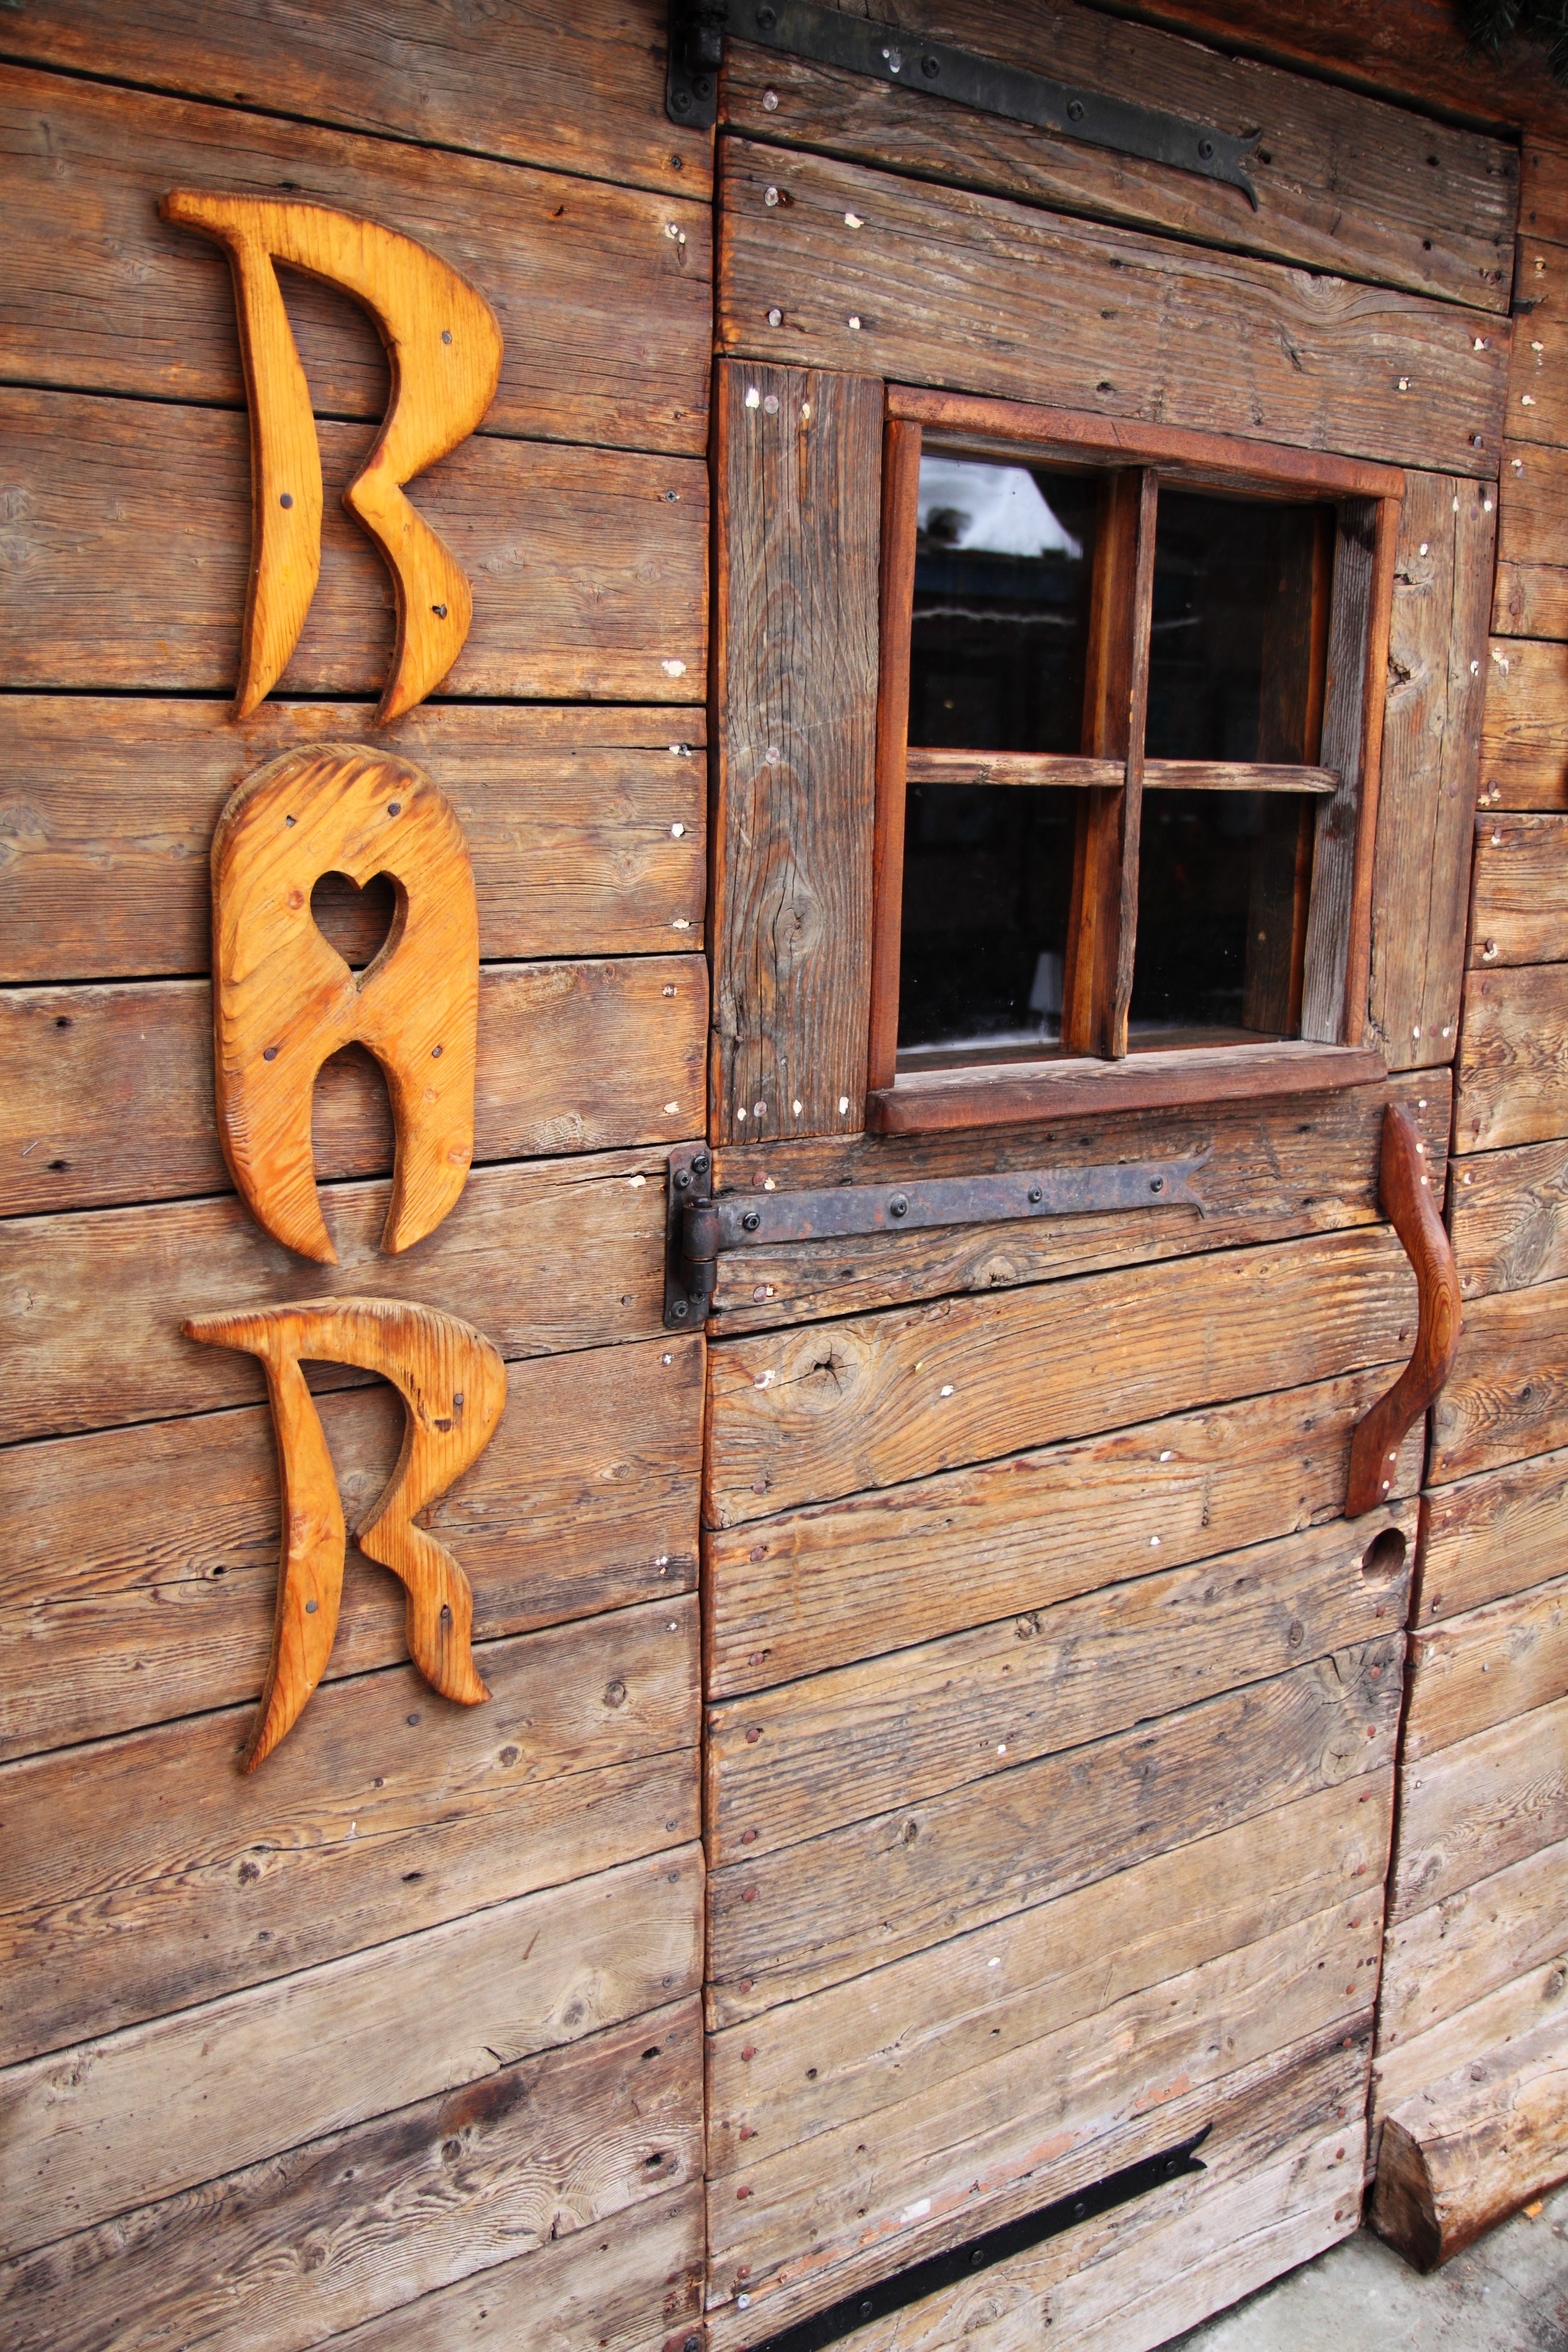
word, architecture, wood, house, window, restaurant, wall, shed, bar, sign, entrance, furniture, door, log cabin, pub, man made object, outdoor structure